La Poste (France)

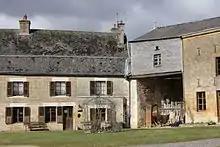
A coaching inn in Launois-sur-Vence

During the Middle Ages, postal delivery in France was not organised by the state and was provided by private enterprise. University envoys dominated the market from 13th century onwards. In 1477, King Louis XI created coaching inns to deliver his own letters. These inns were for temporary use and usually led to battlefields. In 1576, royal mail delivery was further improved with the creation of the office of royal envoy. Royal envoys were allowed to provide services to private individuals. They prefigured modern postal services and their existence led to the appearance of the first post offices at the end of the 16th century.